Keane Wonder Mine

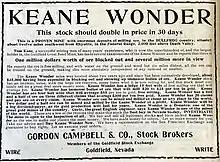
Advertisement of 1906

The Keane Wonder Mine and mill is an abandoned mining facility located within Death Valley National Park in Inyo County, California. It is located in the Funeral Mountains east of Death Valley and Furnace Creek, California